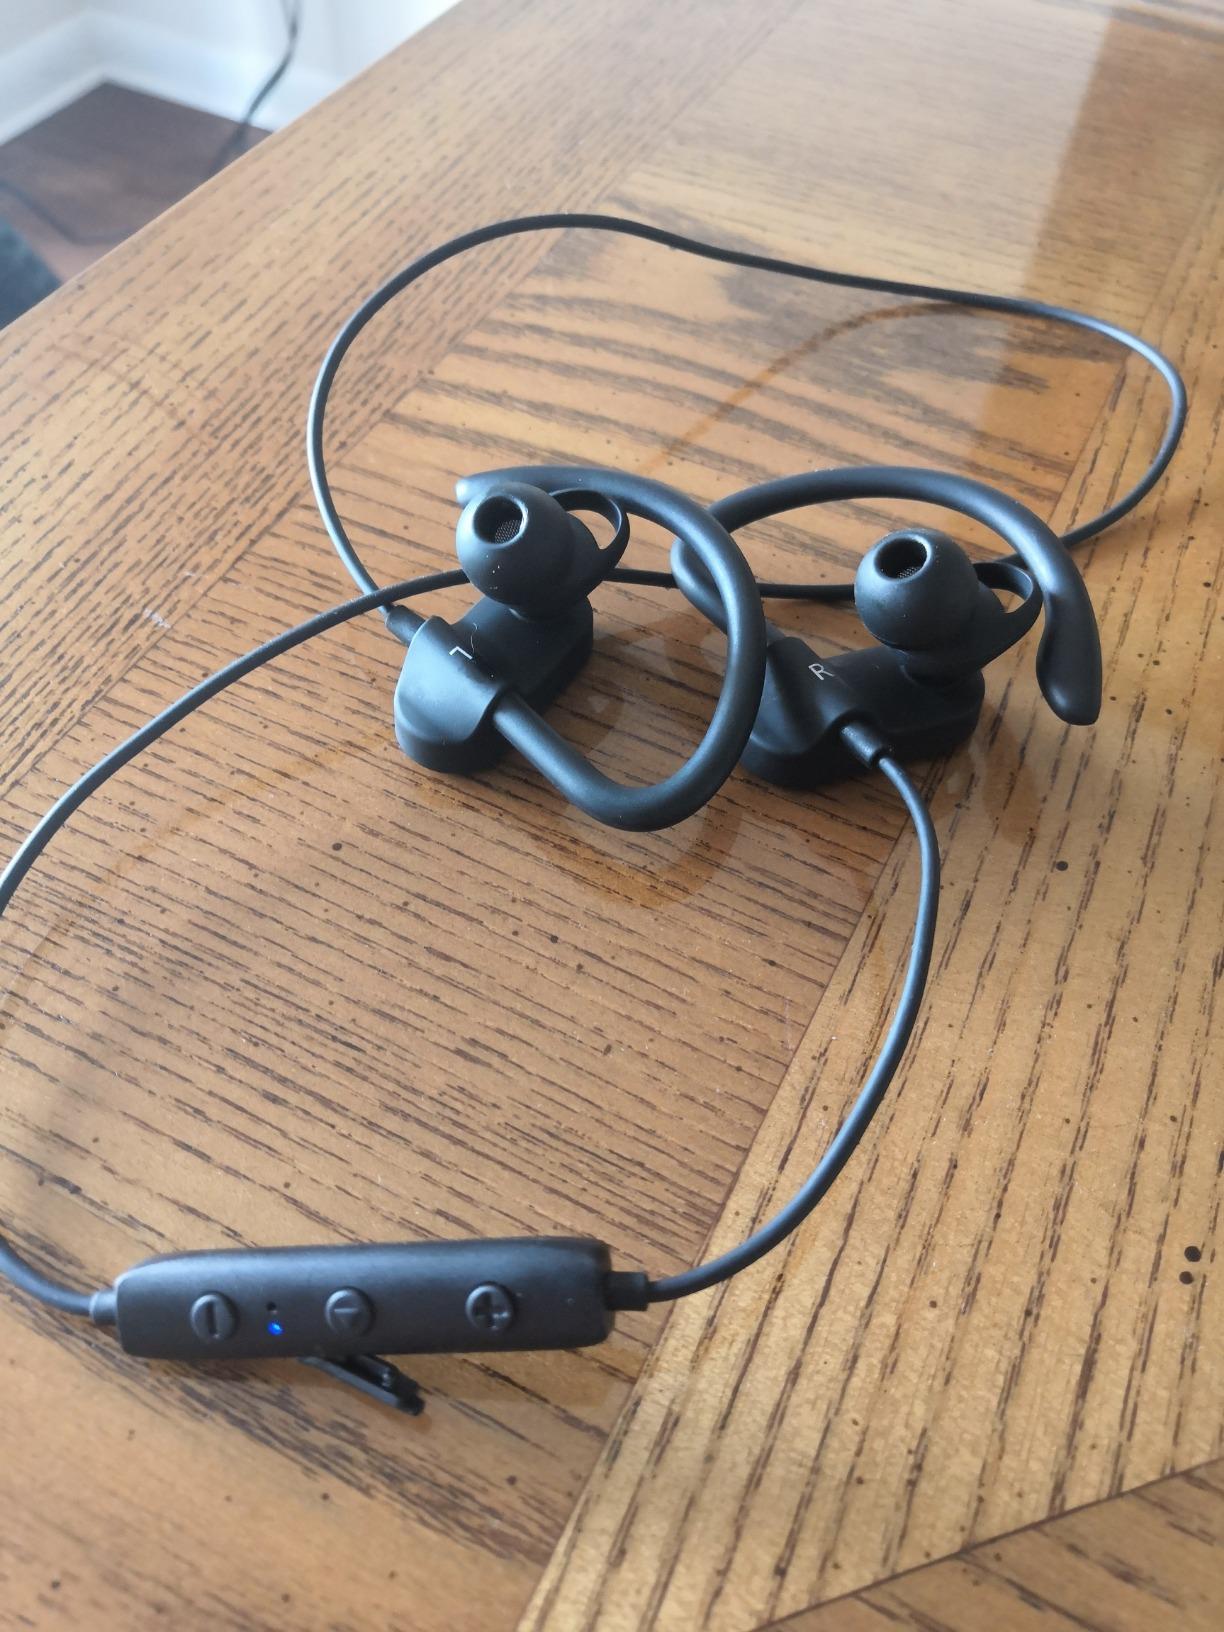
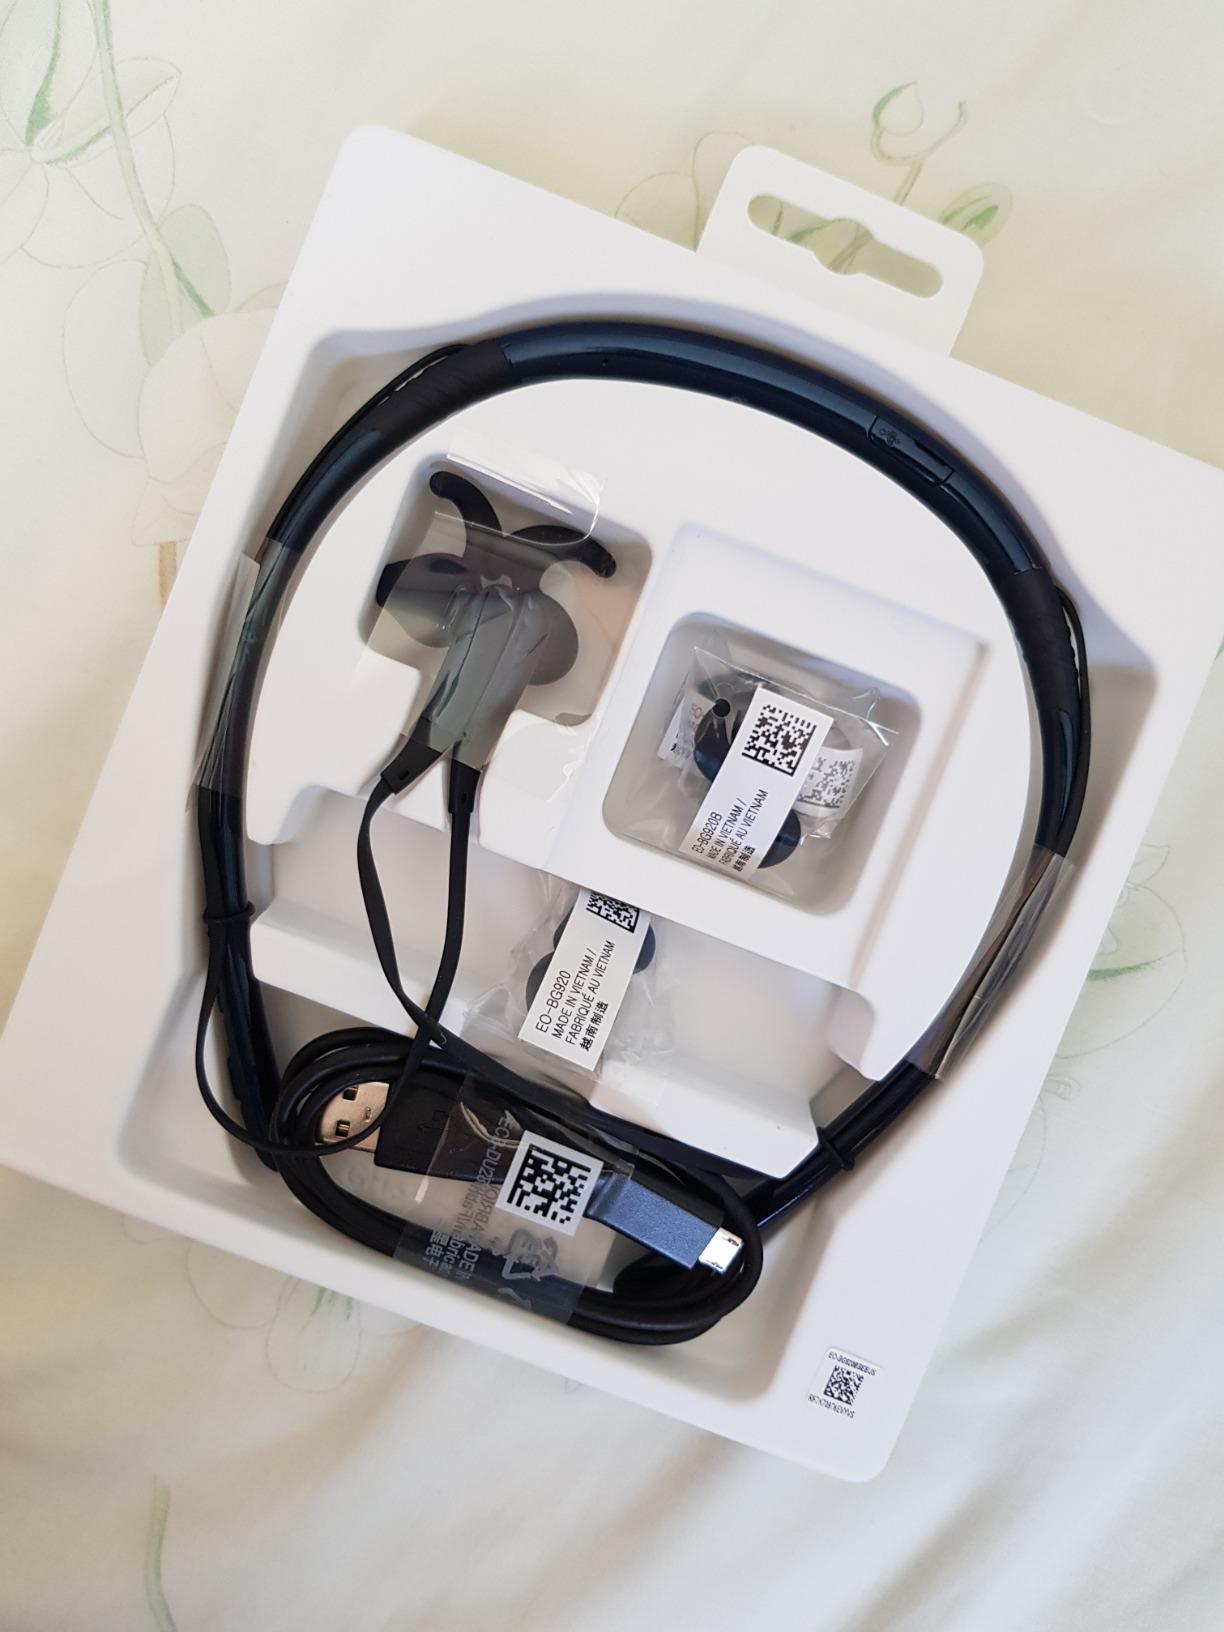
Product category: headphones
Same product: no